Scaevola striata

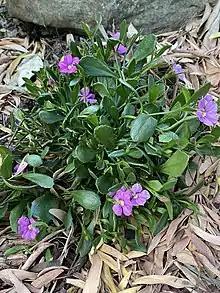
Habit

Scaevola striata, commonly known as royal robe, is a species of flowering plant in the family Goodeniaceae. It has blue fan-shaped flowers, and is endemic to Western Australia.